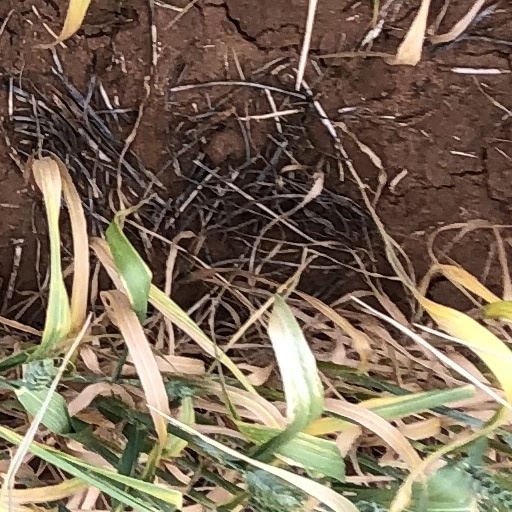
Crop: wheat